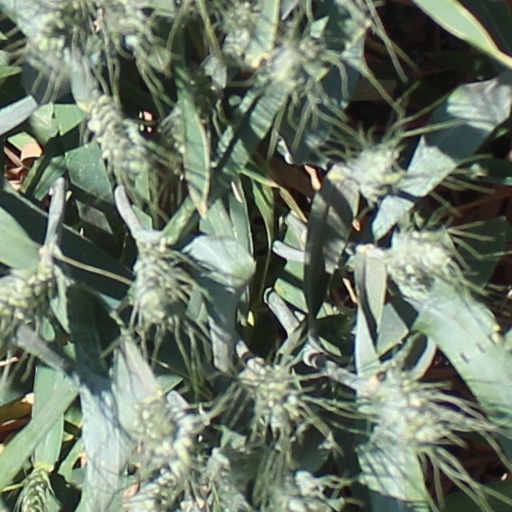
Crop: wheat